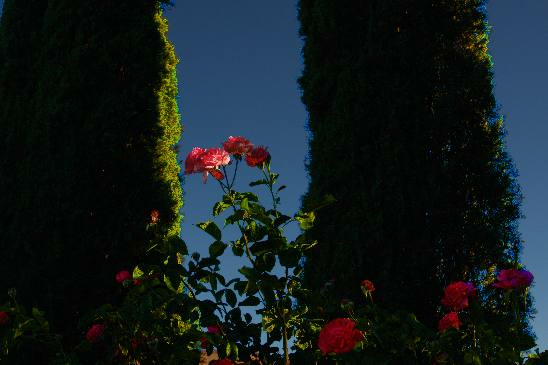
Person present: No